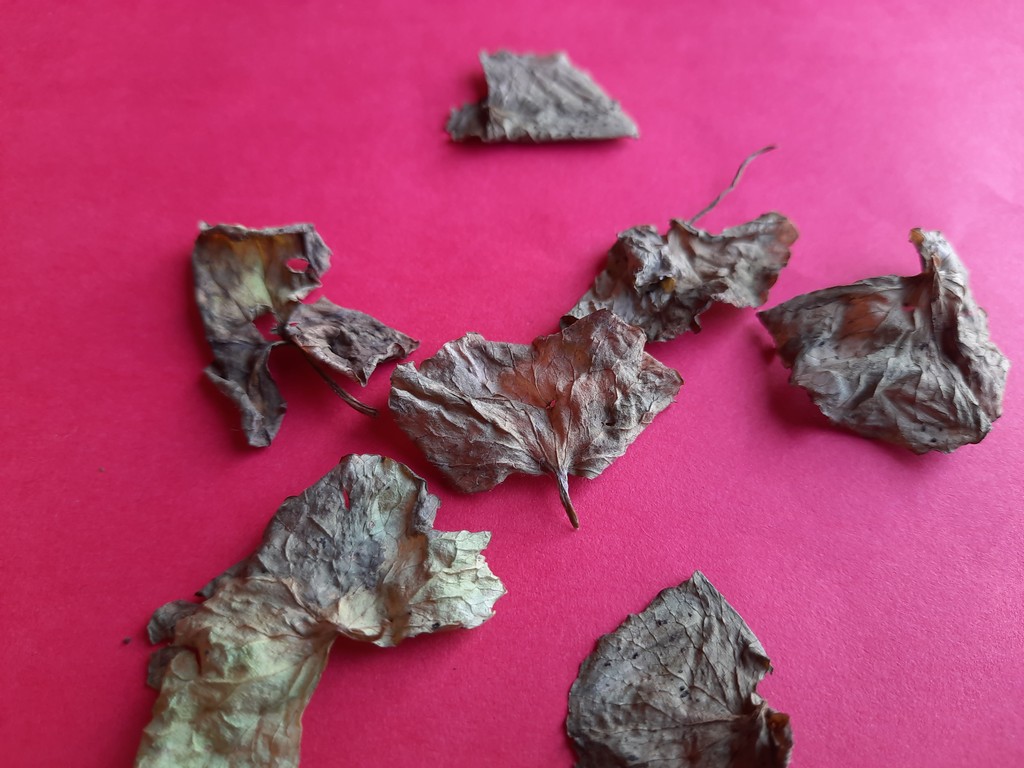
Label: Dried